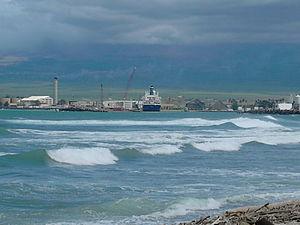
Hawaï est un État des États-Unis. Constitué d'un archipel de 137 îles, il s'agit du seul État américain situé en dehors du continent nord-américain, puisqu'il est situé en Océanie, et de l'un des deux États américains non contigus, avec l'Alaska. Les huit principales îles sont Niihau, Kauai, Molokai, Lanai, Kahoolawe, Maui, l'île d'Hawaï et Oahu, où se trouve la capitale Honolulu. L'archipel fait partie de la Polynésie et se situe dans le centre de l'océan Pacifique nord, à 3 718 kilomètres au sud de la péninsule d'Alaska, à 3 792 kilomètres à l'ouest-sud-ouest de Punta Gorda, sur la côte californienne, et à 5 713 kilomètres à l'est de l'île de Hokkaidō au Japon. En outre, il est le 50ᵉ et dernier État à avoir été admis dans l'Union, le 21 août 1959. La variété de ses paysages, marqués notamment par un volcanisme très actif, un climat tropical humide et un patrimoine naturel endémique, en font une destination prisée aussi bien des touristes que des scientifiques.